Camp Barneveld

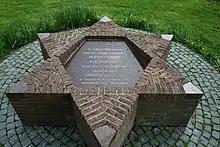
Jewish monument at Camp Barneveld

Schmidt died in June 1943. In August 1943 orders were sent from Berlin to close the camp and deport the Jews. On 29 September 1943 the Barneveld Jews were told they were going to be transferred to Westerbork. An eyewitness reported the Nazis did not carefully guard the prisoners and 22 people fled. On 4 September 1944 the group was put on a train to concentration camp Theresienstadt in Bohemia; a list from Westerbork exists with 650 names of which 16 are crossed out.